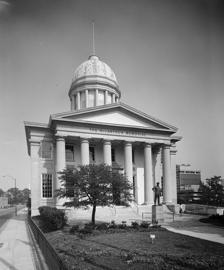
Building: Norfolk City Hall
Country: United States of America
Year built: 1847
United States historic place Norfolk City Hall U.S. National Register of Historic Places Virginia Landmarks Register Norfolk City Hall & Courthouse, HABS Photo, August 1981 Show map of Virginia Show map of the United States Location 421 E. City Hall Ave., Norfolk, Virginia Coordinates 36°50′50″N 76°17′21″W / 36.84722°N 76.28917°W / 36.84722; -76.28917 Area 1 acre (0.40 ha) Built 1847 ( 1847 ) Architect Singleton, William R. NRHP reference No. 72001511 VLR No. 122-0019 Significant dates Added to NRHP March 16, 1972 Designated VLR November 16, 1971 Norfolk City Hall , also known as the MacArthur Memorial , is a historic city hall located at Norfolk, Virginia . It was built in 1847, and is a two-story, stuccoed and granite faced, temple-form building measuring 80 feet (24 m) by 60 feet (18 m). It features a front portico supported by six massive Tuscan order columns, and a gable roof topped by a cupola .  The building housed city offices until 1918, and courtrooms until 1960. In 1961, the entire building interior was gutted to house the museum and tomb of General Douglas MacArthur and his wife. The MacArthur Memorial also includes a visitor center building and a research center. Norfolk City Hall was listed on the National Register of Historic Places in 1972. See also List of mayors of Norfolk, Virginia References